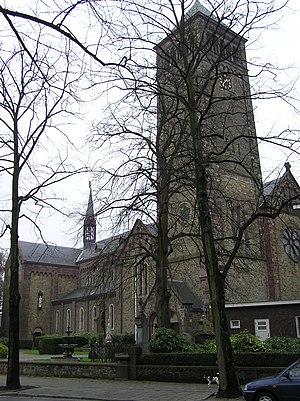
L'église Saint Martin in Beek, Limburg (NL).